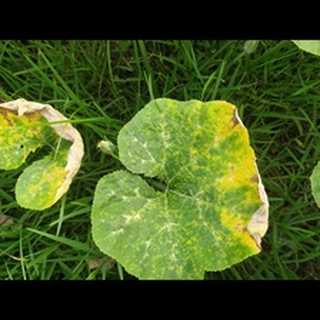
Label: pumpkin_downy_mildew